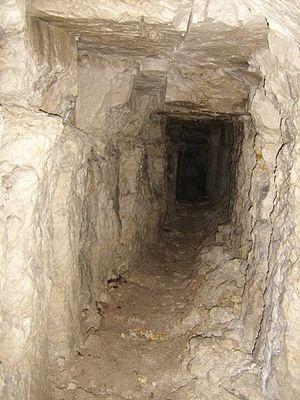
Un tunnel de combat préservé de la première guerre mondiale dans la secteur de Vimy. עברית: מנהרה בריטית
Le premier conflit mondial voit, avec la stabilisation des fronts et la guerre des tranchées, apparaître ou, plutôt, ré-apparaître la guerre souterraine par creusement de galeries souterraines pour faire exploser des mines sous les positions adverses.